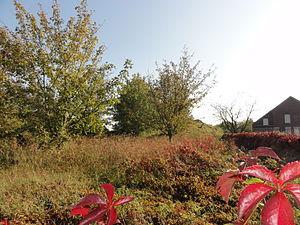
Terril n° 69A dit Cavalier du 2 de Meurchin, Fosse n° 2 - 7 de la Compagnie des mines de Meurchin, Meurchin, Pas-de-Calais, Nord-Pas-de-Calais, France.
Dans le bassin minier du Nord-Pas-de-Calais, 339 terrils sont recensés. En 1969, les Houillères leur ont attribué un numéro individuel, pour les référencer, et les exploiter. Ils sont numérotés d'ouest en est, du nᵒ 1 au 202. Une liste complémentaire a été créée dans les années 1970. Les sites y sont numérotés de 203 à 260, sans logique spécifique, chaque numéro ayant été attribué en fonction des sites susceptibles d'être exploités. Certains sites étant composés de plusieurs terrils annexes ou satellites, une lettre suit le numéro.
La fosse nᵒ 2 - 7 de la Compagnie des mines de Meurchin est un ancien charbonnage du Bassin minier du Nord-Pas-de-Calais, situé à Meurchin. Le puits nᵒ 2 est commencé en mars 1863. Le fonçage se passe sans trop de difficultés, un premier accrochage est établi à 197 mètres, le gisement est ensuite plus brouillé, un second accrochage est établi à 240 mètres, mais une première venue d'eau à 35° ; puis, à quinze mètres du puits, une deuxième source d'eau à 40°, qui fournit bientôt 20 000 hectolitres par 24 heures se produisent. La fosse est inondée et abandonnée en février 1866. La source minérale sulfureuse est exploitée au début des années 1870. Une pétition a été envoyée au ministre de la Guerre le 12 novembre 1873 afin que l'eau soit utilisée pour le traitement des blessures des militaires, mais le 30 mai 1877, une réponse négative est envoyée à la Compagnie, étant donnée que la composition de l'eau varie selon les bouteilles, ce qui devait être dû au mode de captage de l'eau. Après quelques décennies d'abandon, la fosse est reprise. Le puits nᵒ 7 est commencé en 1913.